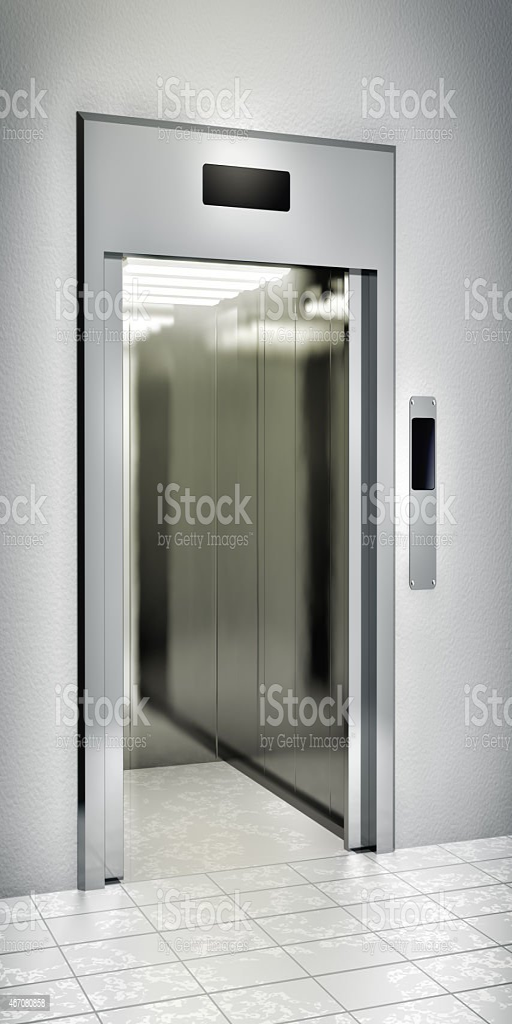
modern silver elevator with an opened door royalty - free